Super Mario Land

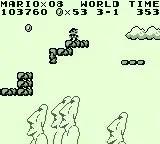
Mario standing atop a platform in World 3-1, with four moai heads in the background

As a side-scrolling platform game, "Super Mario Land" is similar in gameplay to the original "Super Mario Bros." (1985). As Mario, the player advances to the end of the level by moving to the right and jumping across platforms to avoid enemies and pitfalls, the screen only scrolls to the right, as the player advances, but will not scroll back to the left, and sections of a level that have passed off screen cannot be revisited. Mario travels to Sarasaland to save Princess Daisy from Tatanga, an evil spaceman. Two of the game's twelve levels are "forced-scrolling" "Gradius"-style shooters where Mario helms a submarine or airplane and fires projectiles towards oncoming enemies, destructible blocks and bosses. Levels end with a platforming challenge to reach an alternative exit located above the regular exit, the former leading to a bonus minigame styled after a Ghost Leg lottery that awards 1 to 3 extra lives or a Superball Flower power-up.